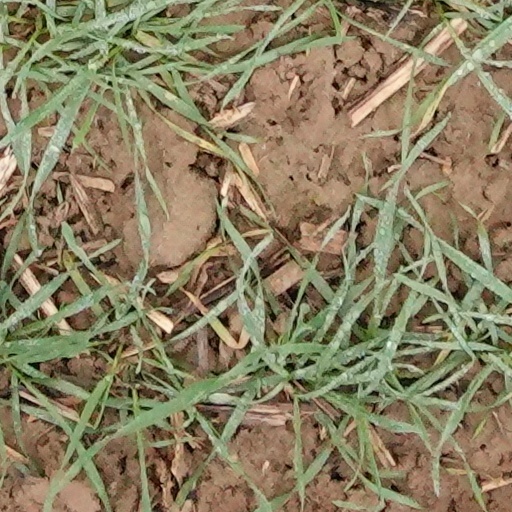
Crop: wheat